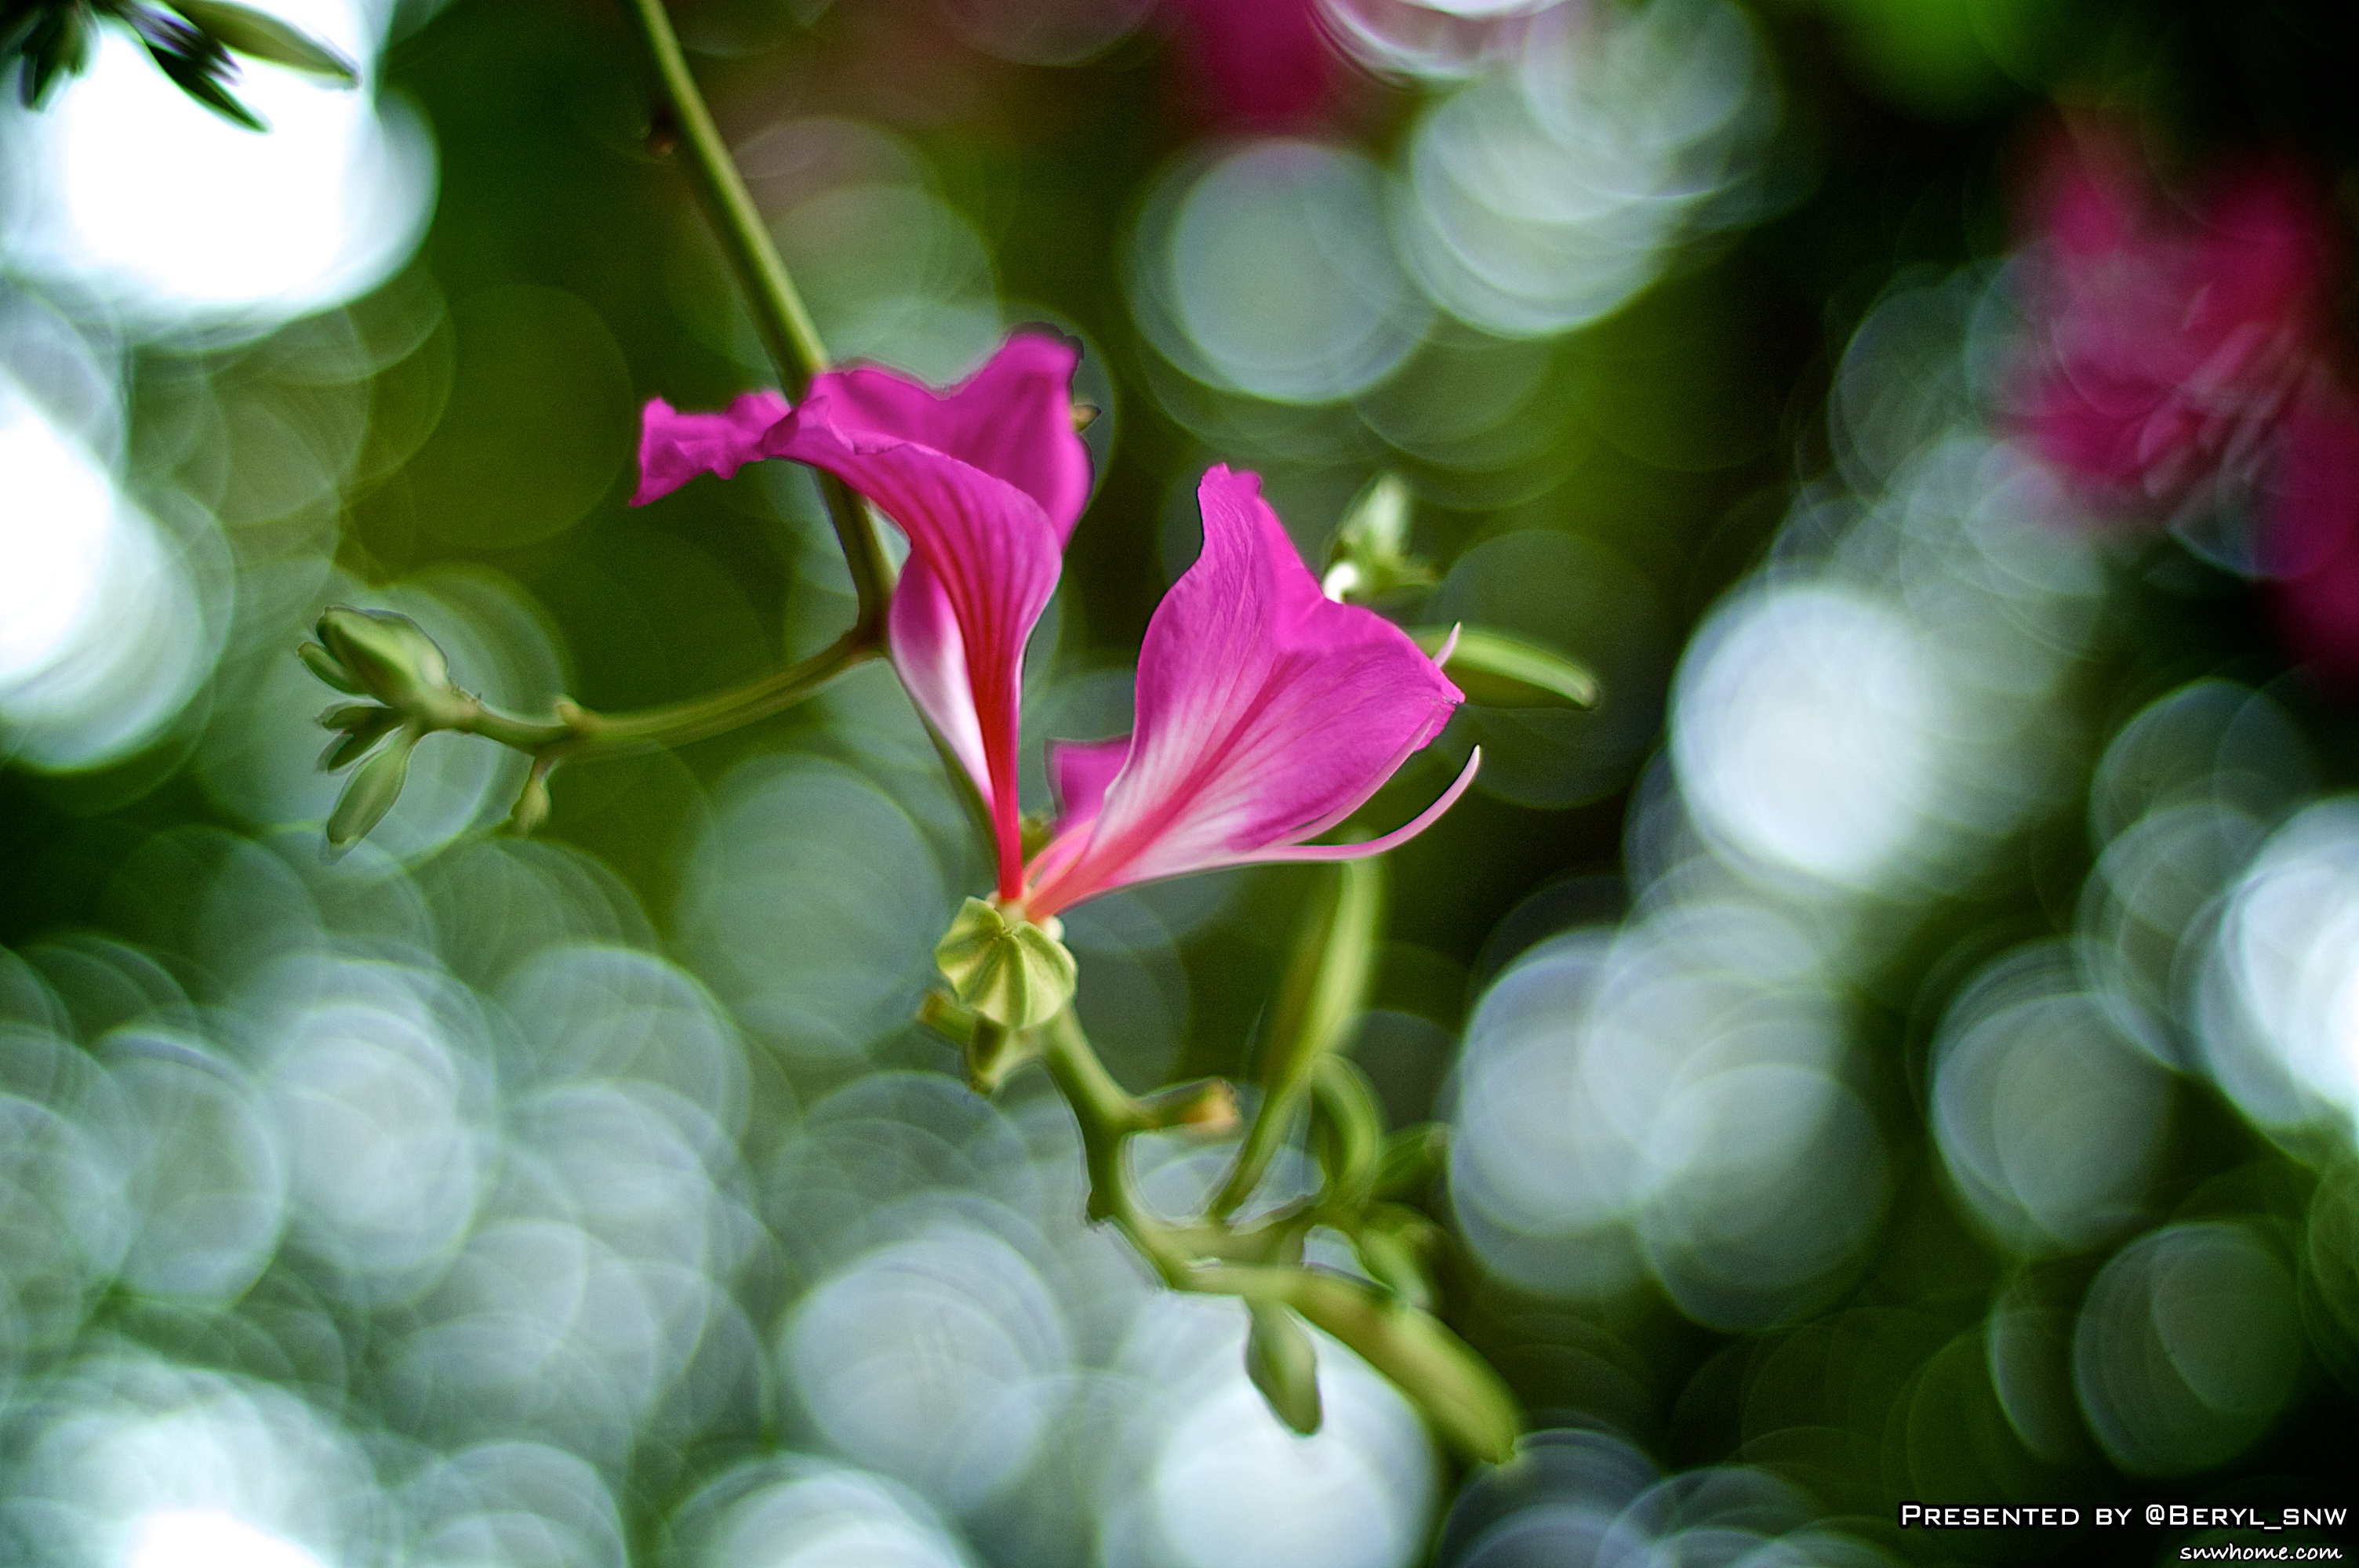
blossom, creative, plant, leaf, flower, petal, village, green, chinese, student, botany, nikon, flora, hydrangea, close up, shrub, university, collage, canton, school, china, d70, daily, gdut, floristry, macro photography, flowering plant, flower bouquet, annual plant, land plant